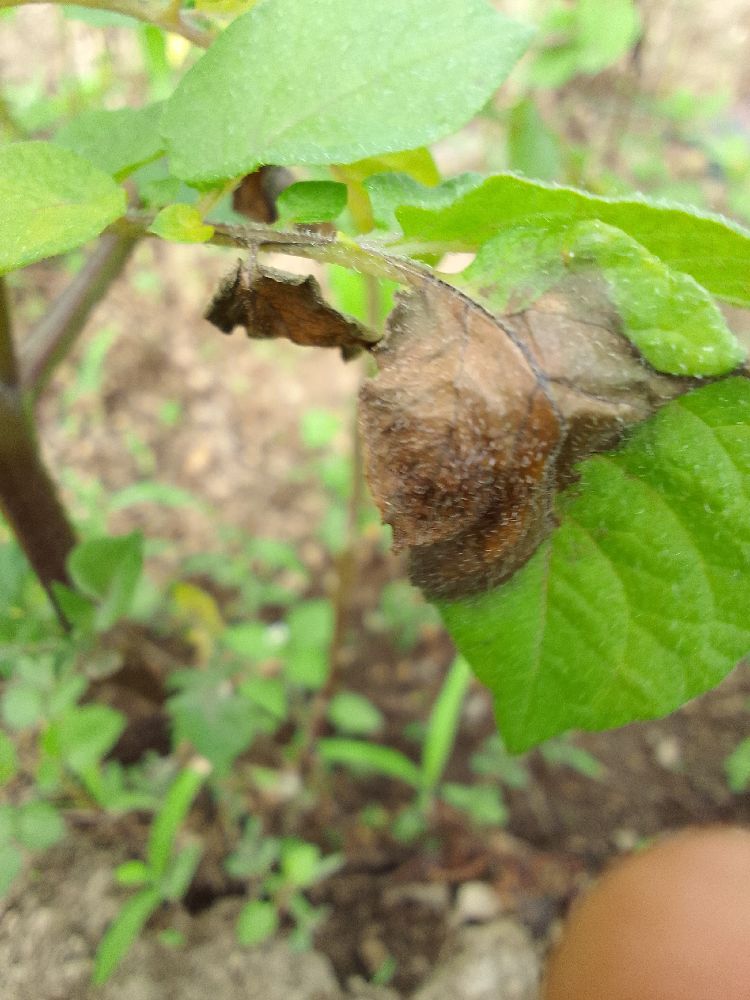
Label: Late blight